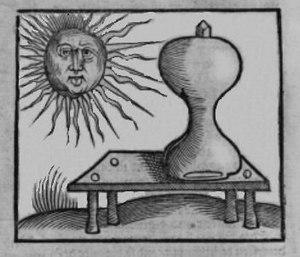
Distillation par le soleil. Liber de arte distillandi de compositis p. 60
Hieronymus Brunschwig, Jérôme Brunschwig, né vers 1450 à Strasbourg et mort vers 1512 dans la même ville, est un apothicaire et chirurgien alsacien, germanophone. Il est l'auteur d'ouvrages pratiques sur les techniques chirurgicales et les instruments et procédés de distillation de matière médicale. Écrit en allemand pour se mettre à la portée du plus grand nombre, il s'adresse directement à ses lecteurs et leur indique comment procéder pas à pas par eux-mêmes. Les deux tomes du Livre de la Distillation sont probablement les premiers manuels de distillation destinés aux apothicaires publiés en Europe. Ouvrages à succès, ils eurent une influence profonde à travers de nombreuses rééditions, traductions et imitations. Leur célébrité tient aussi à la qualité du travail de l'imprimeur-éditeur Johann Grüninger qui employait une équipe de graveurs de planches xylographiques afin de pourvoir ses publications de nombreuses illustrations de belles factures.